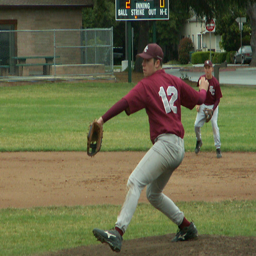
a pitcher on a baseball team is about to pitch the ball
A baseball player pitching a baseball on top of a field.
a baseball player gets ready to throw a pitch
Pitcher in a windup, just before releasing the baseball.
The pitcher about to throw the ball during a baseball game